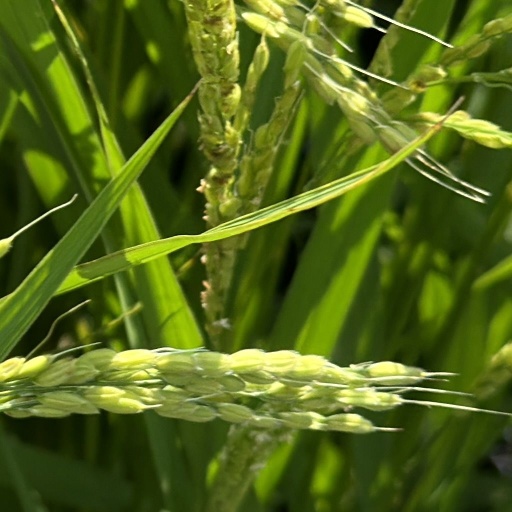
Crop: rice